Frederick Temple

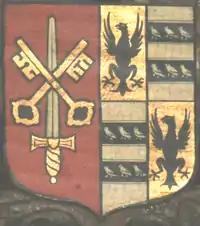
Arms of Frederick Temple, Bishop of Exeter. Escutcheon on screen of St Mary the Virgin Church, Washfield, Devon, which church was restored between 1871 and 1874, during his tenure as Bishop. The arms are the See of Exeter impaling Temple (as for Temple baronets and Viscount Cobham of Stowe House, Buckinghamshire): "Or, an eagle displayed sable" (Temple), quartering: "Argent, two bars sable each charged with three martlets or" (Temple)

Frederick Temple (30 November 1821 – 23 December 1902) was an English academic, teacher and churchman, who served as Bishop of Exeter (1869–1885), Bishop of London (1885–1896) and Archbishop of Canterbury (1896–1902).